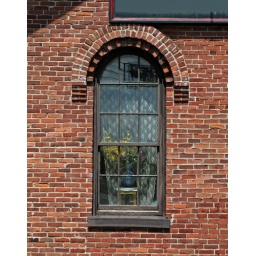
flowers in the window